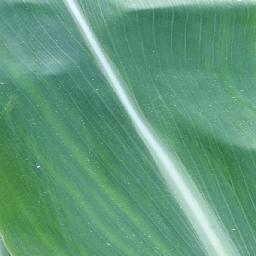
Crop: corn
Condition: (maize)_healthy